Joseph Perkins House

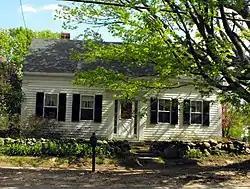

The Joseph Perkins House is a historic house in Methuen, Massachusetts. From its external appearance, it is a Greek Revival 1.5-story wood-frame house, which appears to have been built around 1840; however, it has also been assigned construction dates as early as 1752 by local historians. It exhibits Greek Revival features, with corner pilasters, a deep cornice, and a center delighted doorway framed by an entablature supported by pilastered. It is named for a farmer who owned the property in the 19th century.